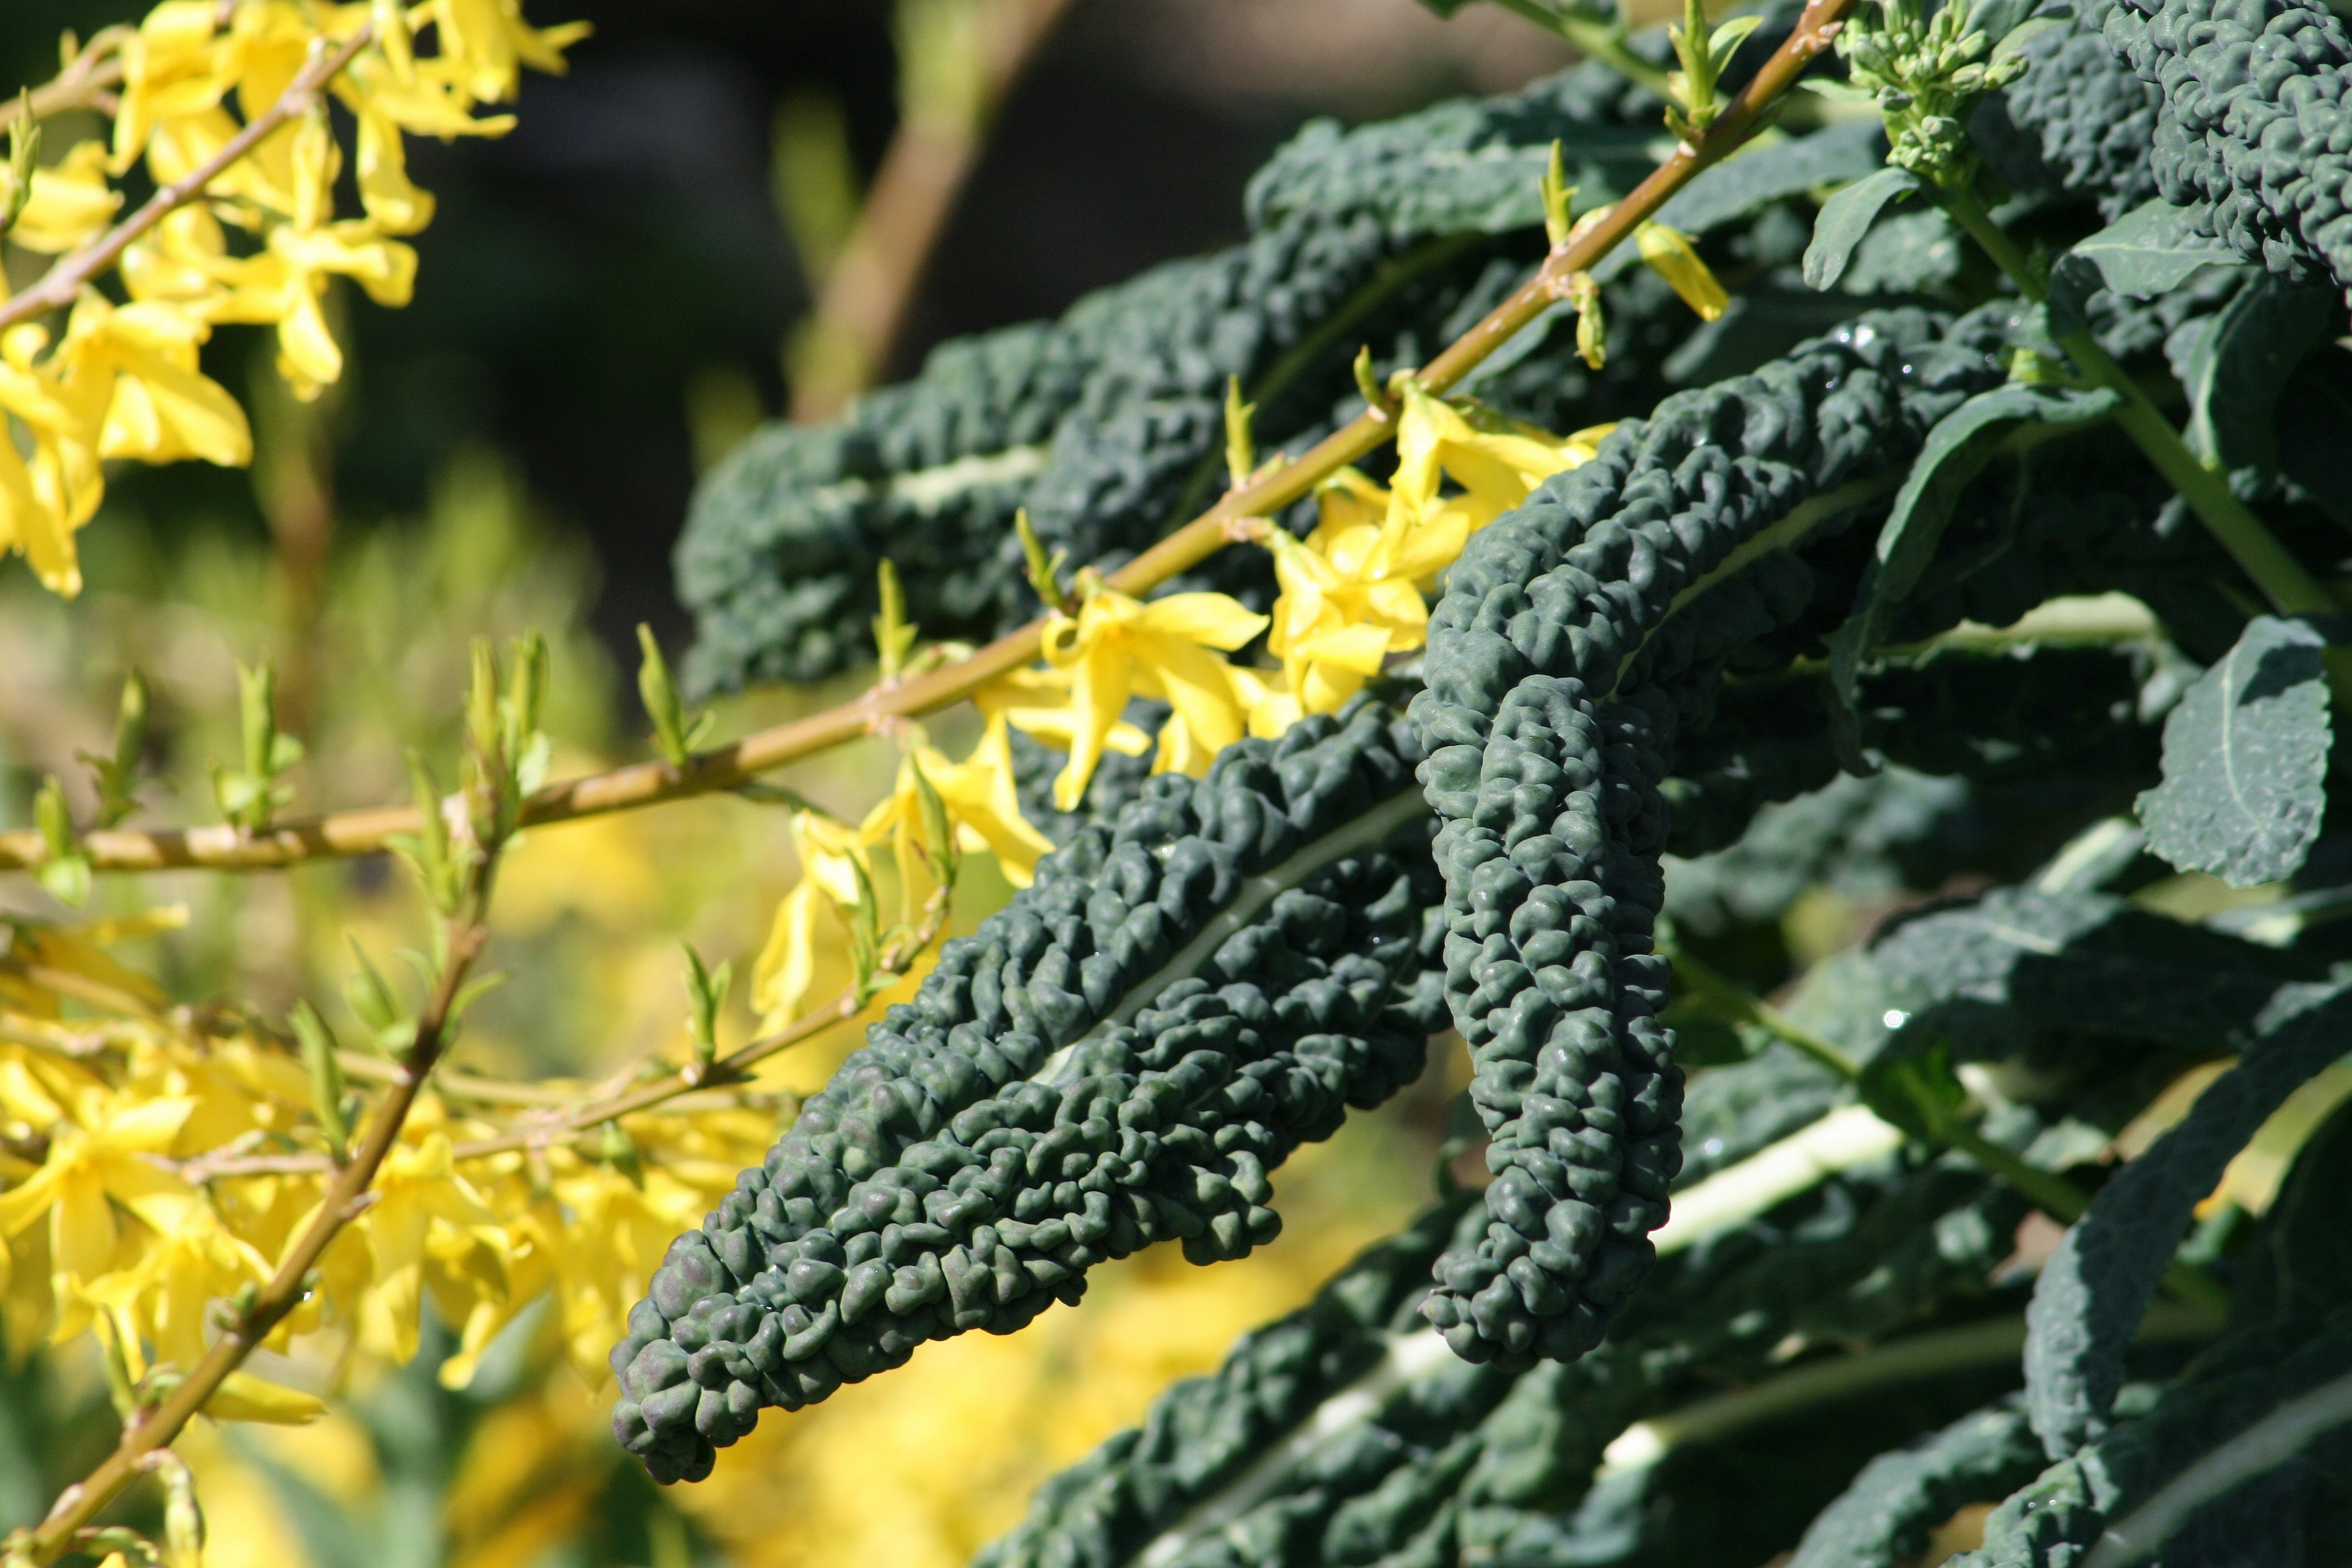
tree, nature, branch, plant, leaf, flower, foliage, food, green, produce, insect, autumn, botany, garden, flora, yellow flower, shrub, green leaf, flowering plant, land plant, plant disease